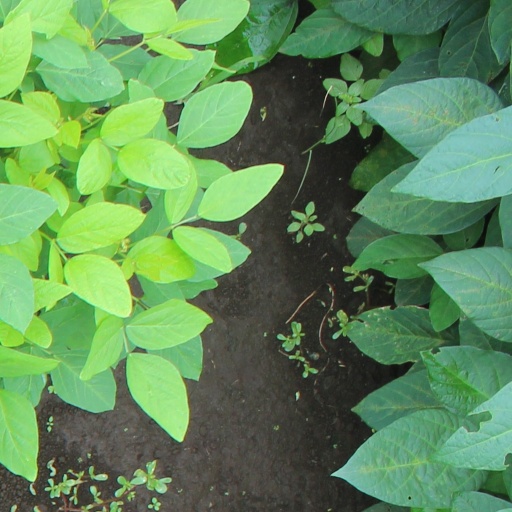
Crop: soybean